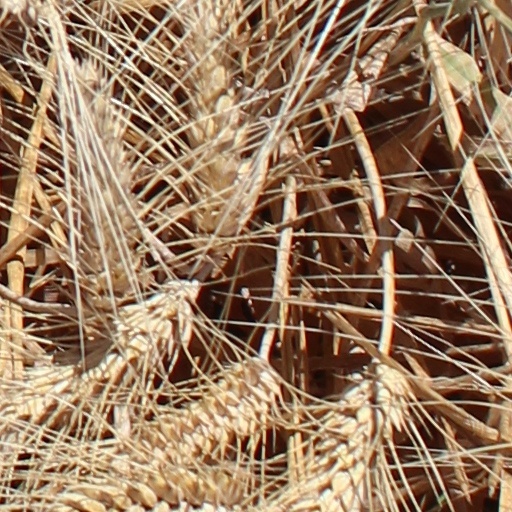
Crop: wheat